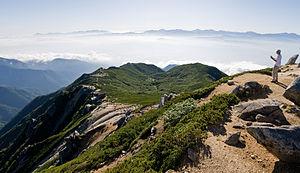
Le mont Utsugi est une 100 montagnes célèbres du Japon. Située à la limite d'Ōkuwa, Iijima et Miyada dans la préfecture de Nagano, région du Chūbu au Japon, elle culmine à 2 864 m et fait partie des monts Kiso.